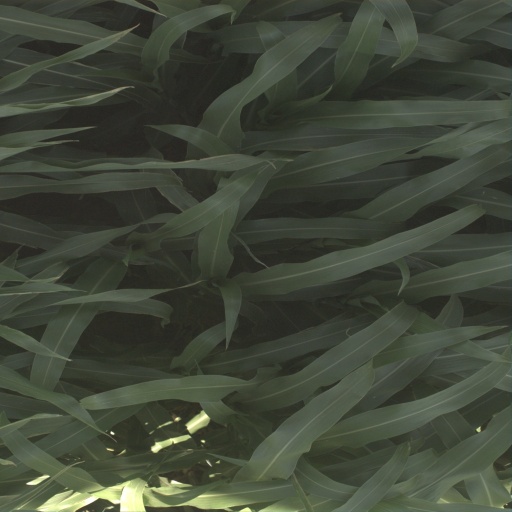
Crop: sorghum